James Wormley Jones

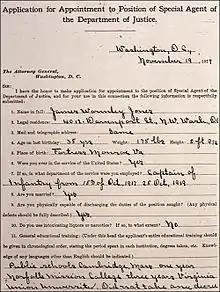
Jones's application to join the FBI

Jones was appointed as the first African-American special agent on November 19, 1919, by Bureau of Investigation director A. Bruce Bielaski. Jones was assigned to a new section of the Justice Department created to track the activities of groups perceived as subversive. His work there was under the direct supervision of J. Edgar Hoover.